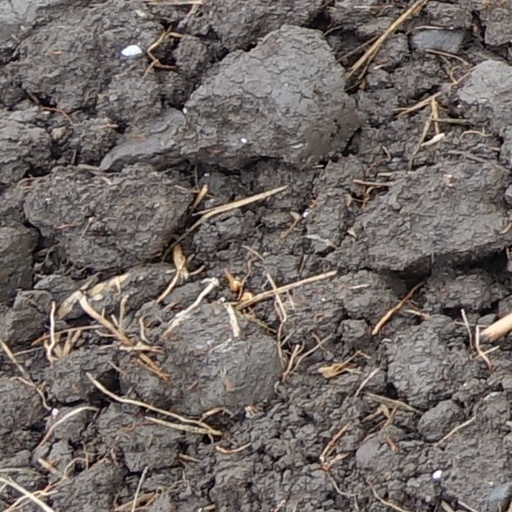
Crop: wheat